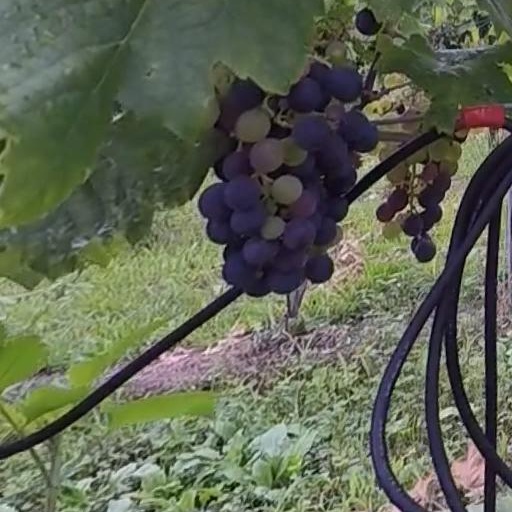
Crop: grape